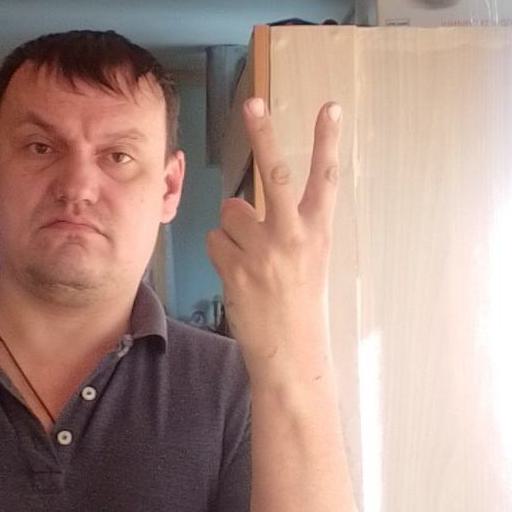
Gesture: peace_inverted